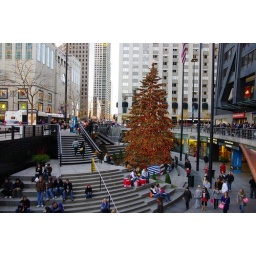
Beautiful tree in front of the John Hancock building on North Michigan Avenue.